Korea Electric Power Corporation

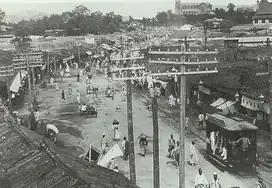
An image of Seoul in utilisation of electrical infrastructure ca 1900

Hanseong Electric completed its first power plant in 1899 at Dongdaemun. By the end of that year, the company had succeeded in launching its streetcar service, and soon after had turned on its first electric lights in Seoul’s Jongno Street. With a monopoly on Seoul’s electricity and streetcar systems, Hanseong Electric continued to build up its public lighting network into the turn of the century, and began offering electrical service to private homes as well.